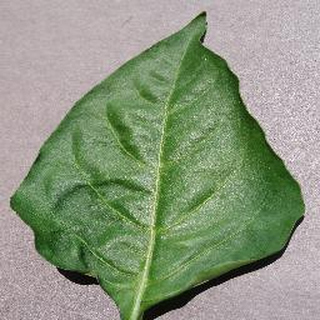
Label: healthy_bell_pepper